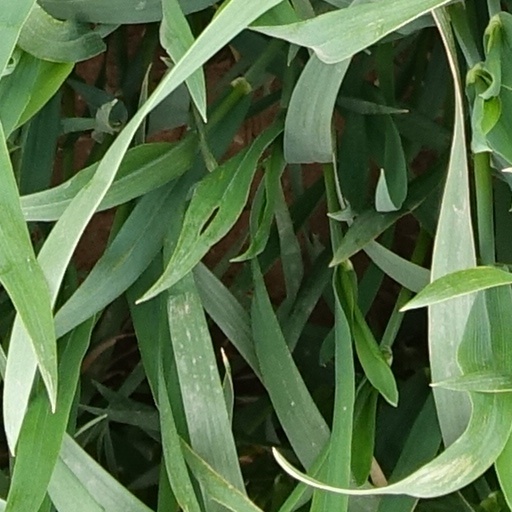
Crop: wheat